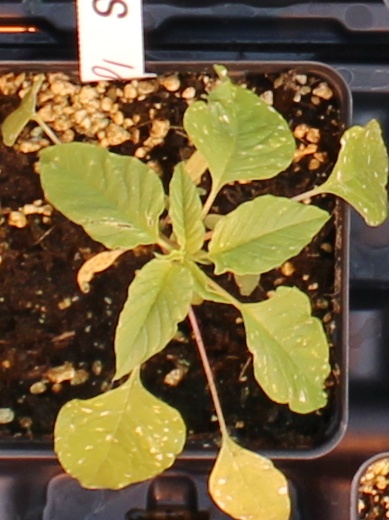
Label: Palmer Amaranth